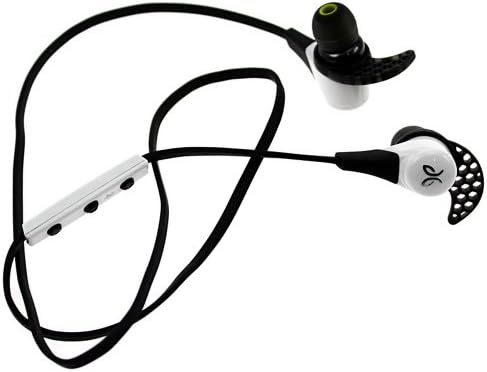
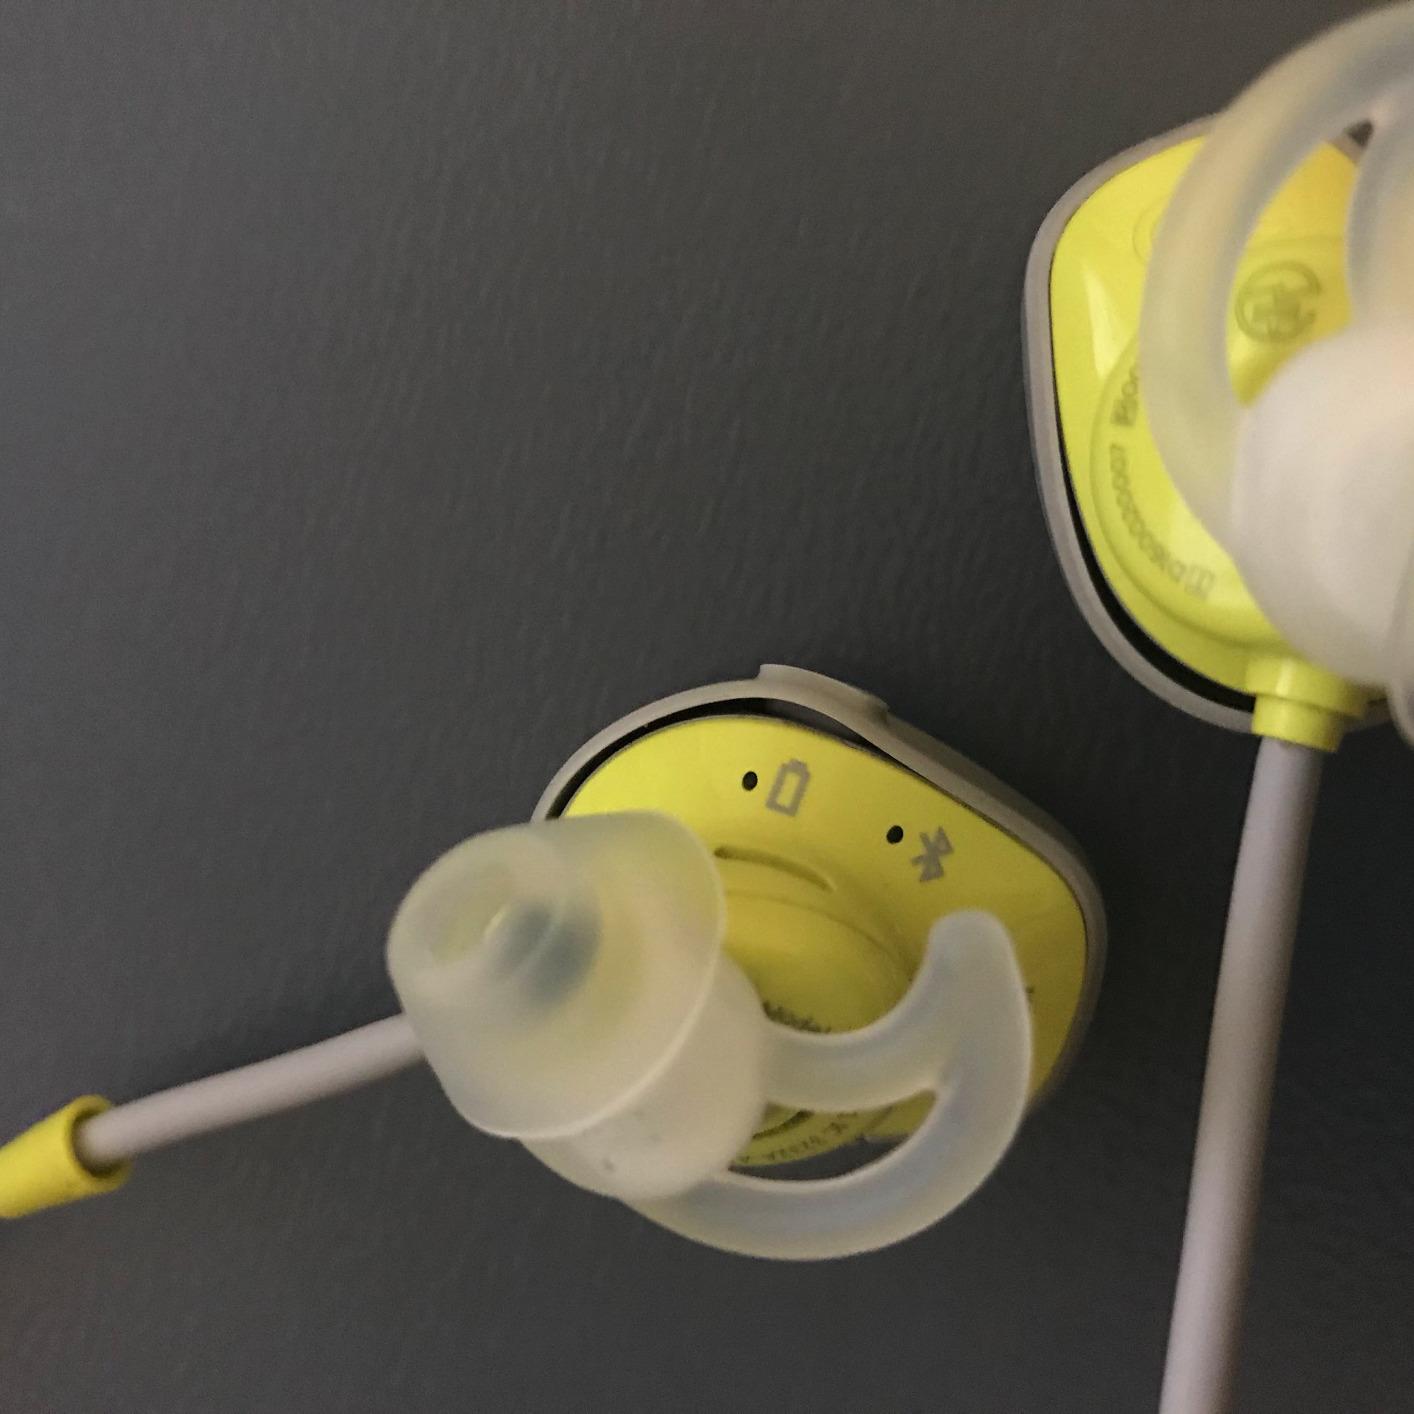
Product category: headphones
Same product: no